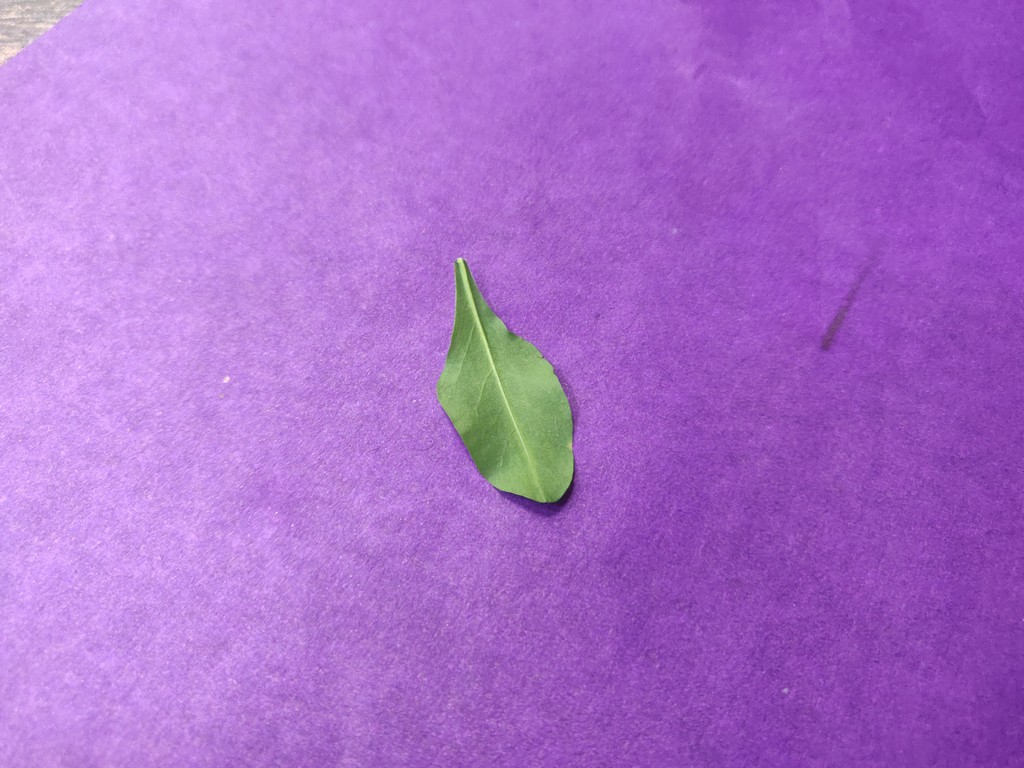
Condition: Healthy
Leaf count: single
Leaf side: back